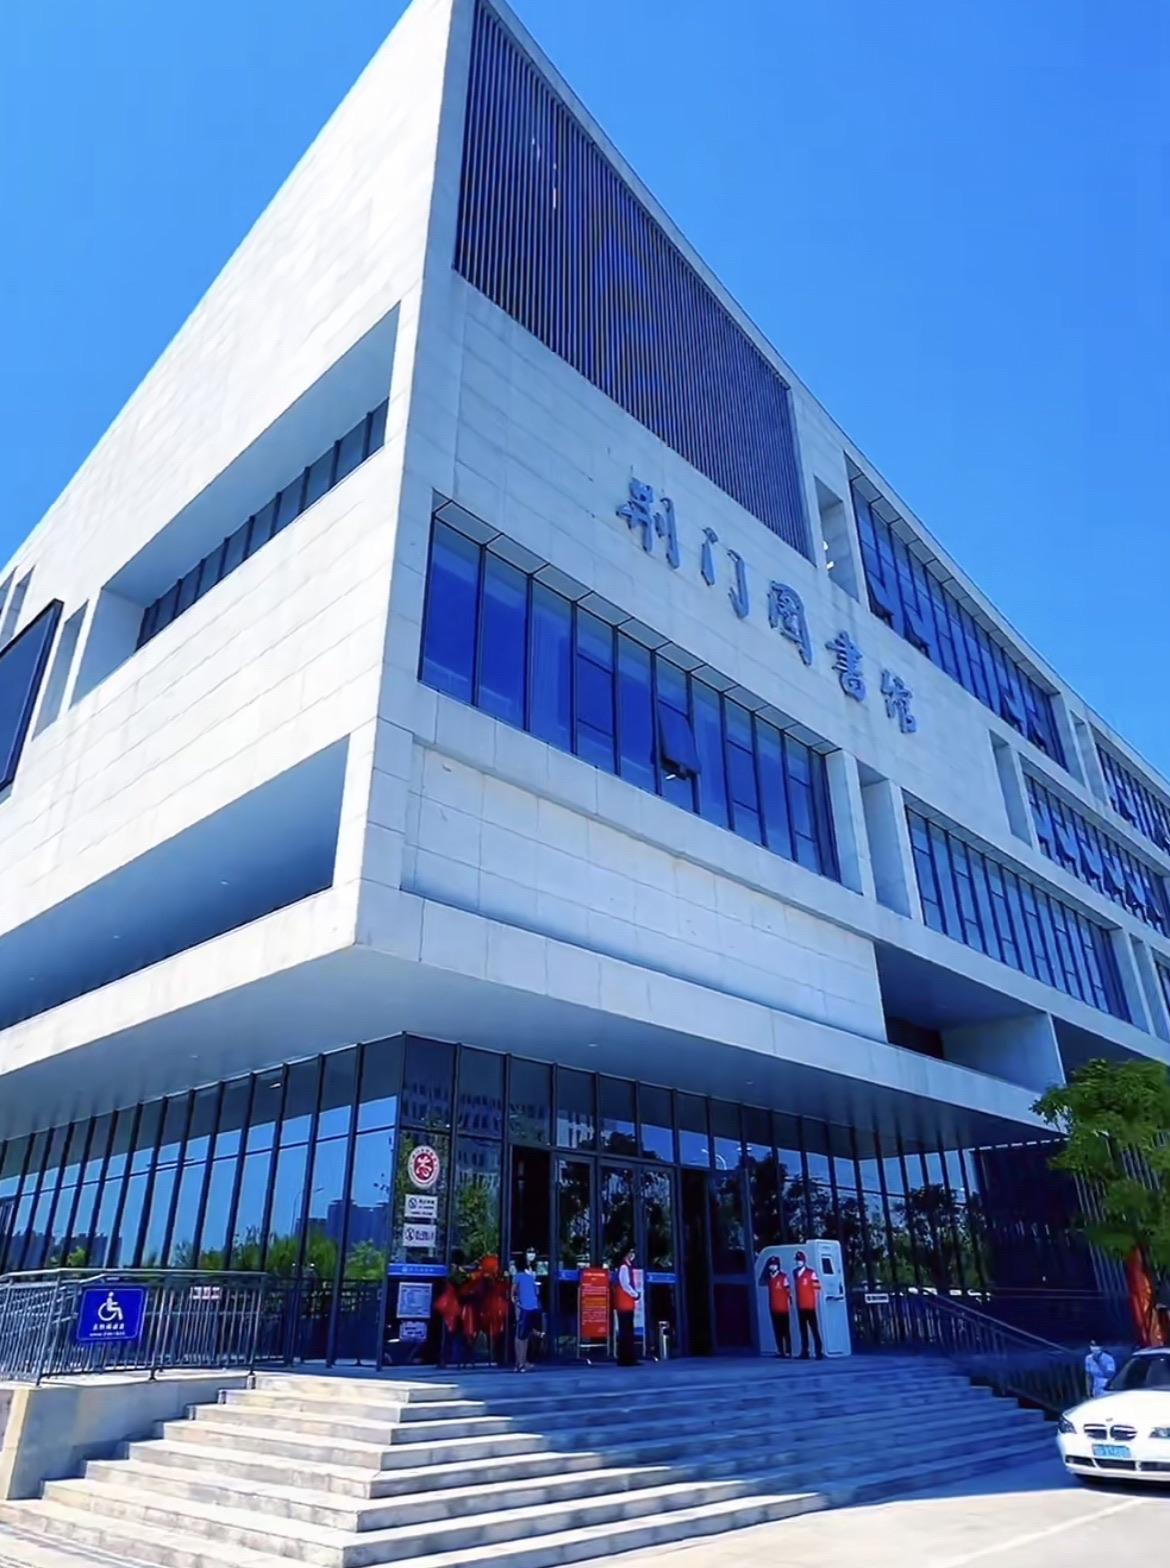
地标名称：荆门市图书馆新馆
所在城市：荆门市·掇刀区